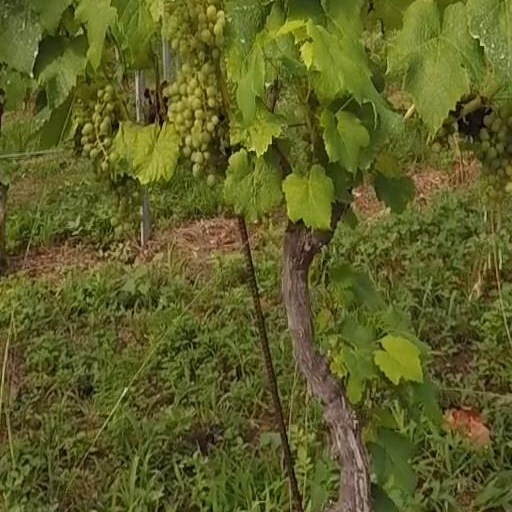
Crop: grape